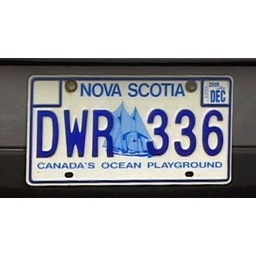
Nova Scotia car licence plate seen in Halifax.